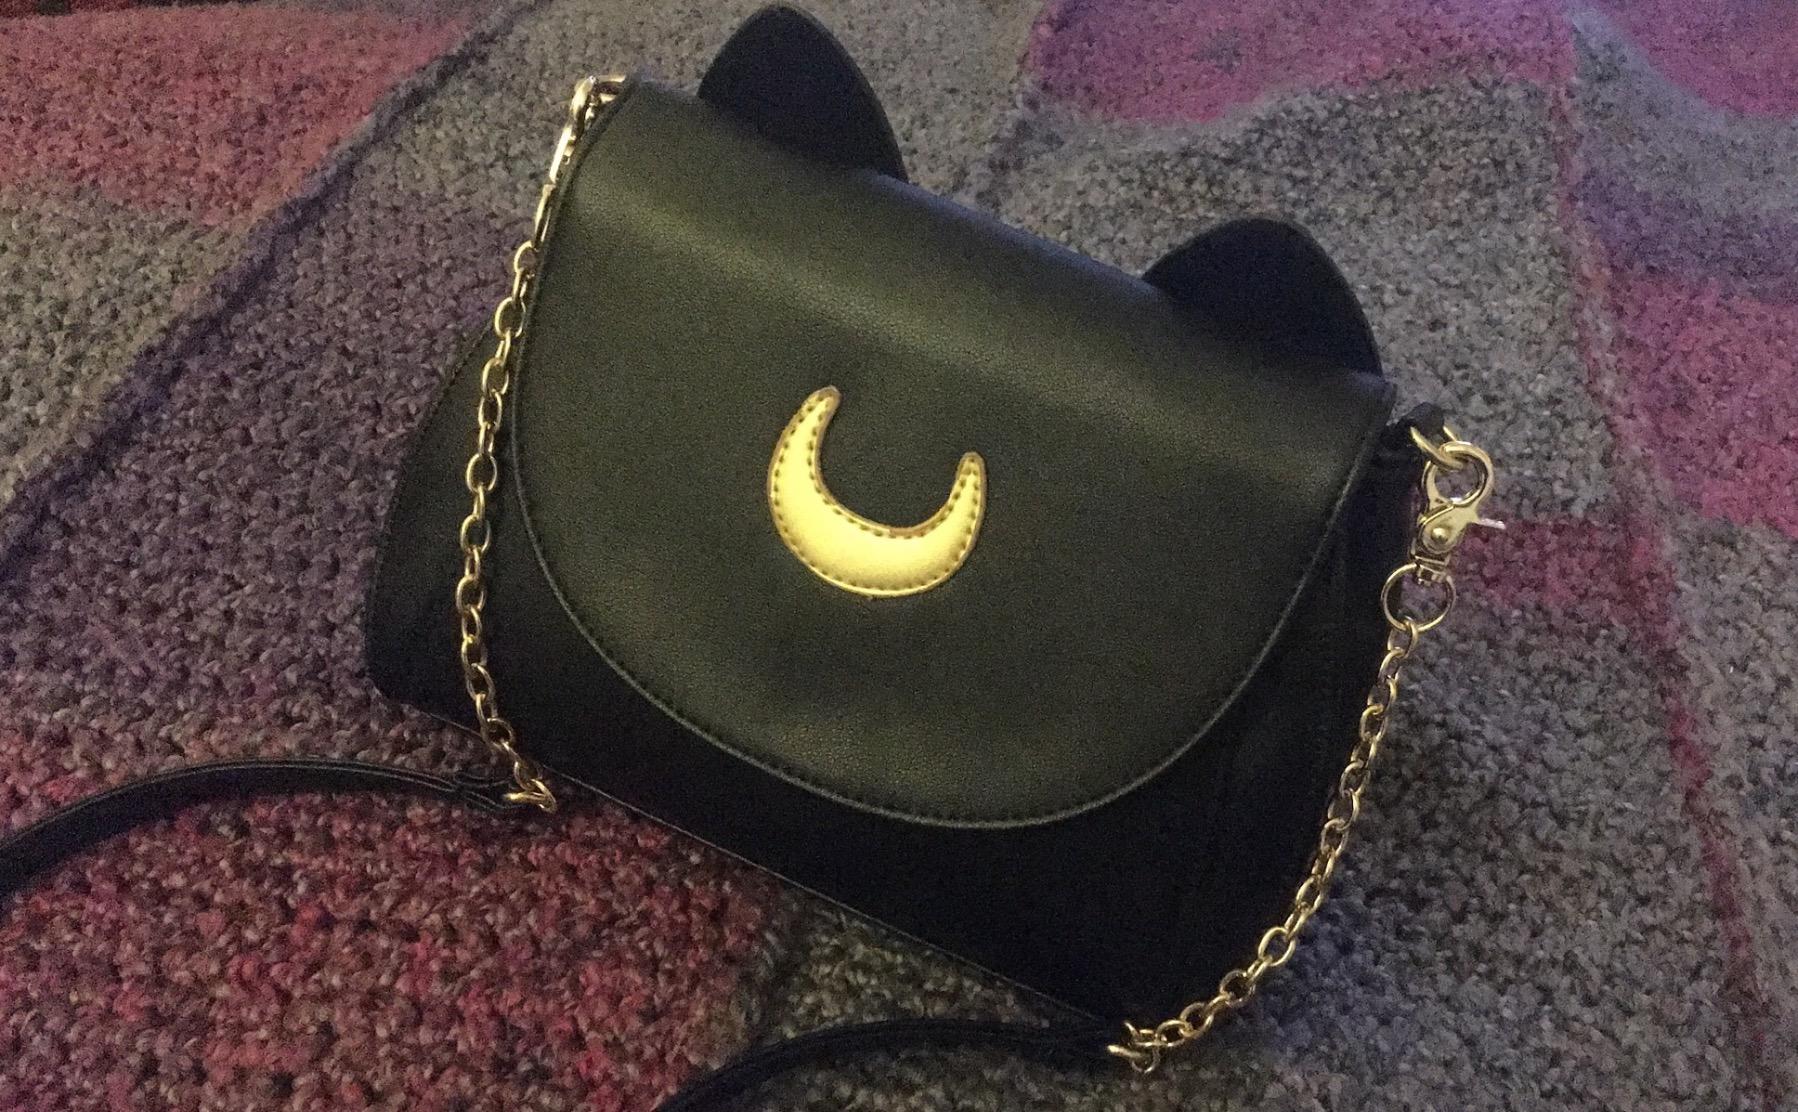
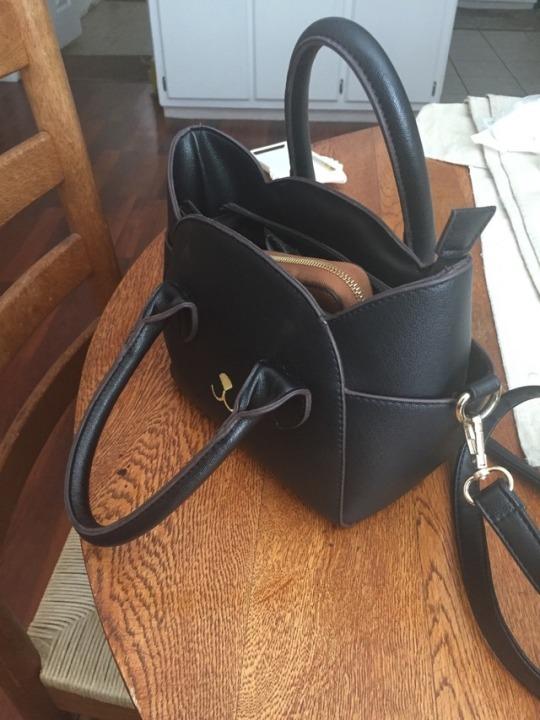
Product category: accessories_handbag
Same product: no